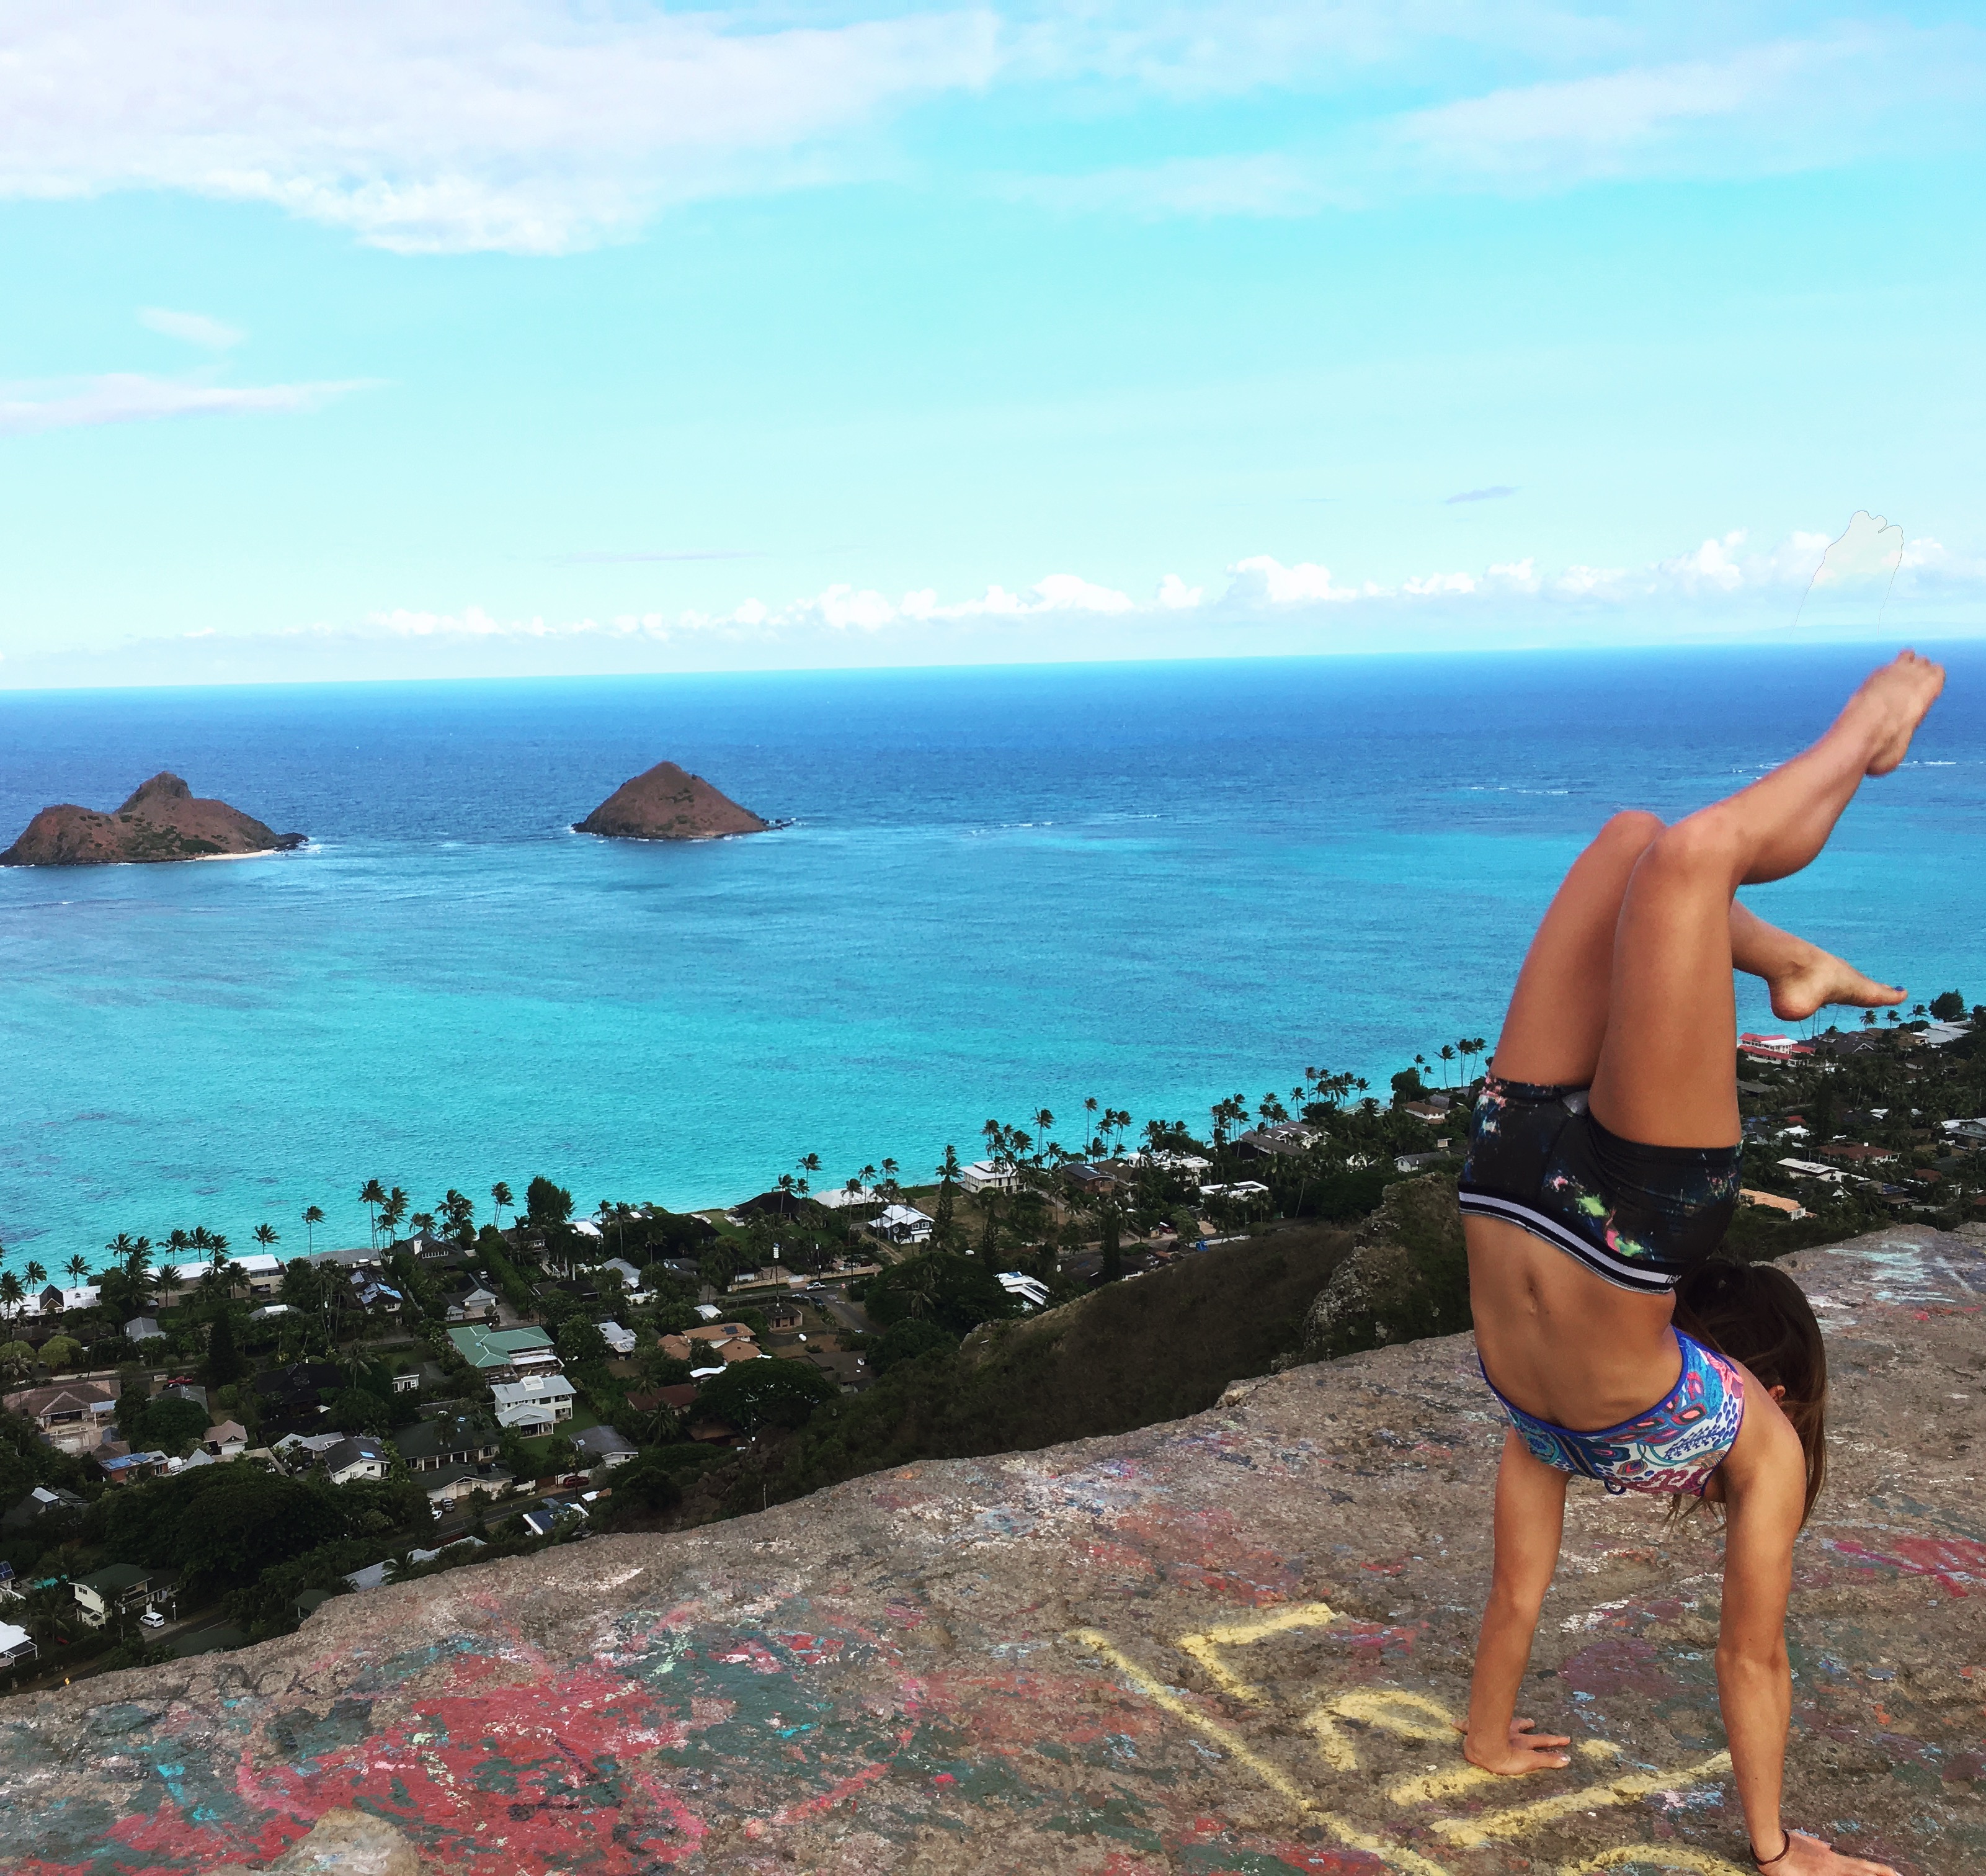
girl, sea, body of water, swimwear, beach, vacation, coastal and oceanic landforms, ocean, sky, fun, coast, tourism, summer, sun tanning, shore, leisure, water, rock